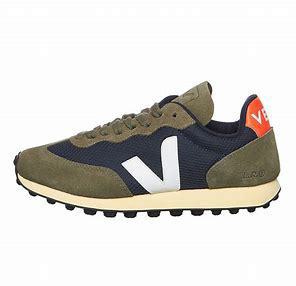
Brand: Veja
Model: RIO Branco